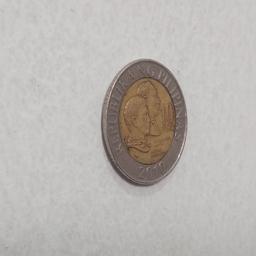
Label: 10_Old_Front